Kosta Josipović

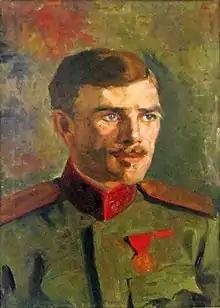
Kosta Josipović

Kosta Josipović (2 May 1887, Belgrade, Kingdom of Serbia – 7 August 1919, Skopje, Kingdom of Serbs, Croats and Slovenes) was a Serbian Impressionist painter.